Alternative fuel vehicle

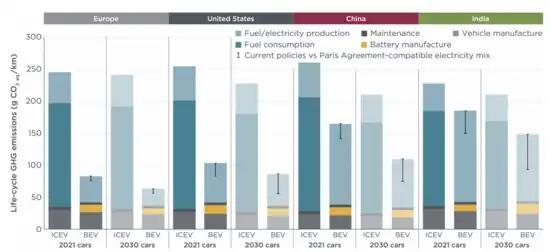
Comparative assessments of well-to-wheel greenhouse gas emissions per km driven for conventional and battery-electric vehicles, showing battery-electric vehicles performing best in four major jurisdictions including those that generate electricity from coal.

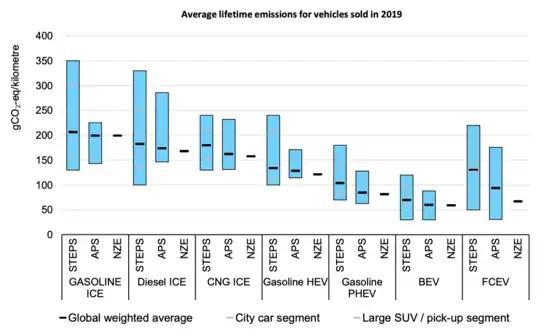
Battery electric vehicles have lower lifecycle emissions than other vehicle types. Abbreviations used in this chart: ICE(V): internal combustion engine vehicle; CNG: compressed natural gas; HEV: hybrid electric vehicle; BEV: battery electric vehicle; PHEV: plugin hybrid electric vehicle; FCEV: fuel cell vehicle; STEPS: IEA's Stated Policies Scenario; APS: IEA's Announced Pledges Scenario; NZE: IEA's Net Zero Emissions by 2050 Scenario.

Comparative assessments of conventional fossil and alternative fuel vehicles usually encompass more than in-use environmental impacts and running costs. They factor in issues like resource extractive impacts (e.g. for battery manufacture or fossil fuel extraction), ‘well-to-wheel’ efficiency, and the carbon intensity of electricity in different geographies. In general, the lifecycle greenhouse gas emissions of battery-electric vehicles are lower than emissions from hydrogen, PHEV, hybrid, compressed natural gas, gasoline, and diesel vehicles. BEVs have lower emissions than internal combustion engine vehicles even in places where electricity generation is relatively carbon-intensive, for example China where electricity is predominantly generated from coal.